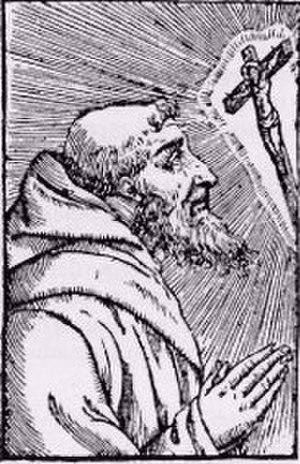
Bernardino Ochino, religieux réformateur italien, né à Sienne en 1487, fut vicaire general des Capucins puis pasteur et théologien Protestant. À un âge très jeune, il entra dans l'ordre des Frères mineurs de l'Observance. Vers 1510, il quitta momentanément l'ordre pour faire des études de médecine, puis le réintégra et évolua jusqu'à devenir le vicaire général de la partie cismontaine. Mais, aspirant à une règle plus stricte, il entra en 1534 dans le tout nouvel ordre des Capucins. Il était déjà devenu célèbre pour son zèle et son éloquence, et était un ami intime de l'Espagnol Juan de Valdés, Vittoria Colonna, Pietro Martire Vermigli, Pietro Carnesecchi, ainsi que d'autres qui encoururent, plus tard, la suspicion d'hérésie, soit à cause de la modération de leur caractère ou à cause de la teinture évangélique de leur théologie.